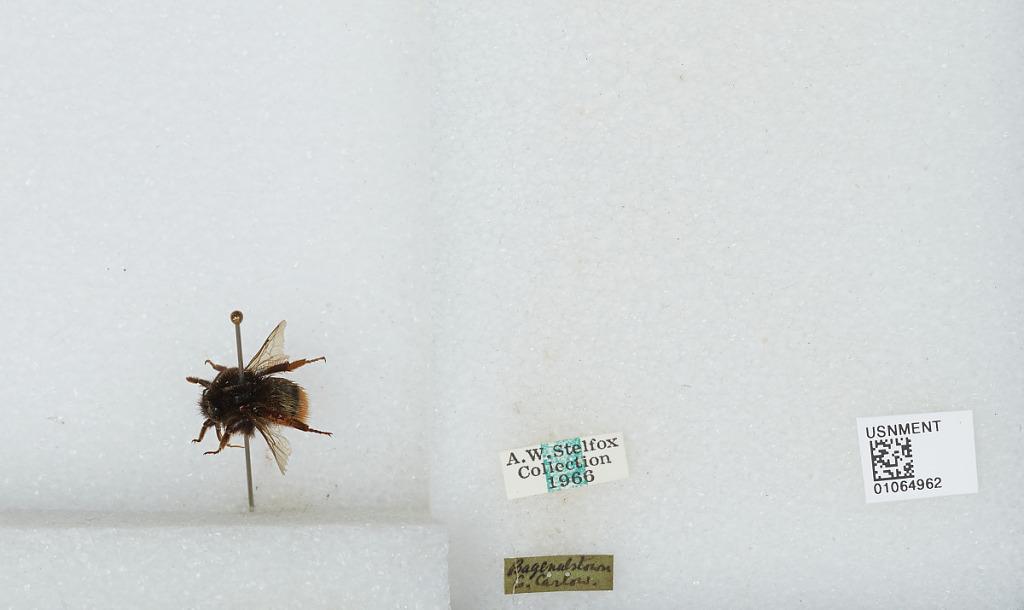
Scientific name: Bombus sp.
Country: Ireland
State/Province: Carlow
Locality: Bagenalstown
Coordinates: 52.7008, -6.9572